You're in the Navy Now

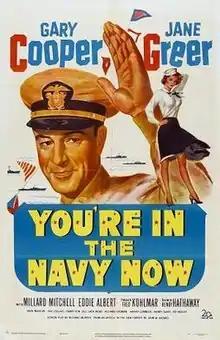
Theatrical release poster

You're in the Navy Now is a 1951 American war-comedy film about the United States Navy in the first months of World War II. The film was directed by Henry Hathaway and stars Gary Cooper as a new officer wanting duty at sea but who is instead assigned to an experimental project without much hope of success. It was released by 20th Century Fox and its initial release was titled U.S.S. Teakettle. When the film failed to gain an audience, it was re-titled to the present title.